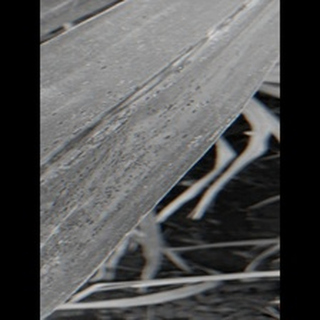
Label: sugarcane_rust